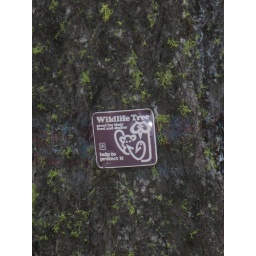
These signs were on ALOT of trees in this area